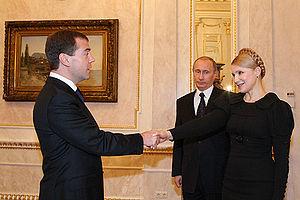
Les termes conflits gaziers russo-ukrainiens, conflit du gaz ou guerre du gaz renvoient à différents conflits qui portent sur le prix et la distribution du gaz naturel en provenance de la Russie et transitant par l'Ukraine. À cause de l'incidence élevée que ces conflits ont sur les populations de différents pays appartenant à l'Union européenne en 2009, ils ont une portée géopolitique considérable. Par exemple, en Europe centrale et orientale en date du 16 janvier 2009, « des centaines d'usines [sont] à l'arrêt et des millions de personnes [sont] privées de chauffage ».
L'Ukraine a une économie diversifiée, mais encore tributaire des industries établies à l'époque soviétique. C'est un marché libre émergeant avec une croissance importante durant la majeure partie des années 2000. Ses ressources naturelles tournent beaucoup autour de l'agriculture et des ressources minières L'économie est caractérisée par une inflation importante et des rendements économiques assez faible.
La politique étrangère de l'Ukraine, ou diplomatie ukrainienne, est la politique menée par l'Ukraine vis-à-vis des autres pays en vue de favoriser ses intérêts géostratégiques, politiques, et économiques.